Brighton railway works

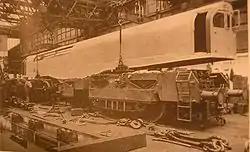
The Leader being lifted onto its power bogies at Brighton, May 1949.

During the early years of British Railways Brighton works constructed two further batches of "West Country" pacifics and would have been responsible for the entire class of 110 locomotives, had not the works become overstretched due to its involvement in the design and construction of Bulleid's problematic and ultimately ill-fated Leader class in 1949. Thereafter it was responsible for building 41 examples of the LMS Fairburn 2-6-4T for use on the Southern Region.